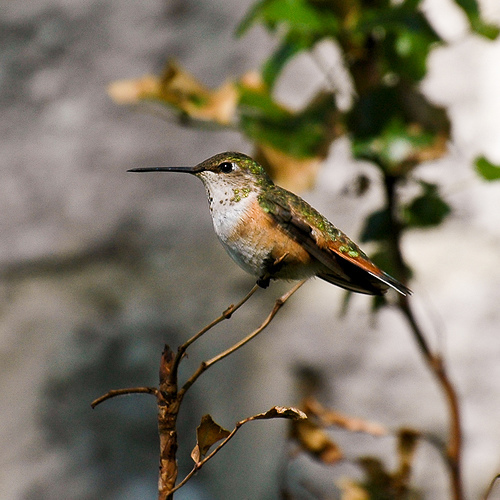
a white and brown bird with green speckles on its crown and wings with narrow long pointed bill.
the bird has a white and orange belly with black spotted wings and head.
the bird has a black bill that is long and black eyering.
a green,orange and white bird with long legs and a very long bill
this bird has a white throat, breast and belly with a brown patch on it's side and covert.
this small bird has a very long and thin pointed beak and has brown and green on its wings.
the bill of the bird is long,black and pointed, while the crown of the bird has a distinctive brown stripe.
this bird has wings that are green and has a brown and white bellya white bird with red sides, green spotted wing and long black bill.
this bird has a long pointy bill and a white and brown breast
Species: Rufous Hummingbird